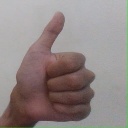
अक्षर: थ